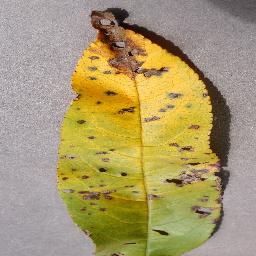
Label: Peach___Bacterial_spot